Baptiste Anziani

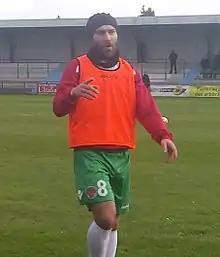
Anziani in January 2015.

Baptiste Anziani (born 3 May 1990) is a French professional footballer who plays for GFC Ajaccio in Regional 2 since 2023.